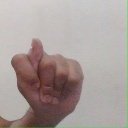
अक्षर: ट